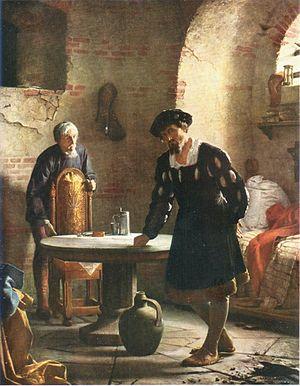
La guerre du comte, dénommée également "la querelle du comte", fut une guerre civile qui a fait rage au Danemark en 1534 et 1536 durant la Réforme protestante entre le comte Christophe d'Oldenbourg et le roi Christian III de Danemark.
La Chute du roi est un roman moderniste et d'apparence historique de Johannes V. Jensen, paru entre 1900 et 1901. Il raconte la vie de Mikkel Thøgersen, qui se déroule en parallèle à celle du roi Christian II.